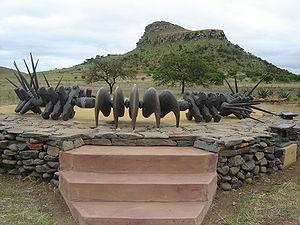
La bataille d'Isandhlwana a été livrée le 22 janvier 1879 en Afrique du Sud, pendant la guerre anglo-zouloue, et s'est soldée par l'une des plus grandes défaites coloniales britanniques.